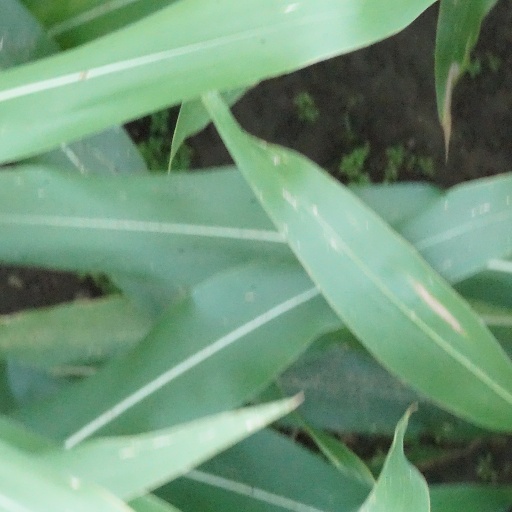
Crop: maize; corn